Srinivasa Perumal Temple, Kudavasal

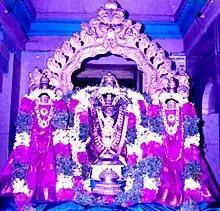

The Sri Srinivasa Perumal Temple in Kudavasal, Tamil Nadu, India is a Hindu temple dedicated to Srinivasa, a form of the god Vishnu. The temple is glorified by The son of Pulastya Maharishi Kubera and classified as one of the 108 Abhimana Kshethrams of the Vaishnavate tradition. Kudavasal is a small town located in the Thiruvarur district, in between two distributaries of Kaveri river, Kudamurutti and Chola Choodamani. Srinivasa appears with his consorts Sridevi and Bhudevi.